Lianyungang railway station

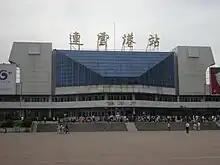
The former station building (opened in 1998 and demolished in 2016)

The station was established in 1925. The former site of the station was on Jiefang E. Road in the city center.